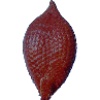
Label: Salak 1